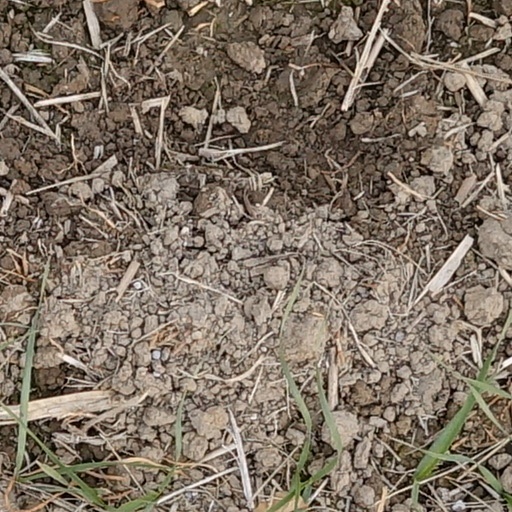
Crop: wheat